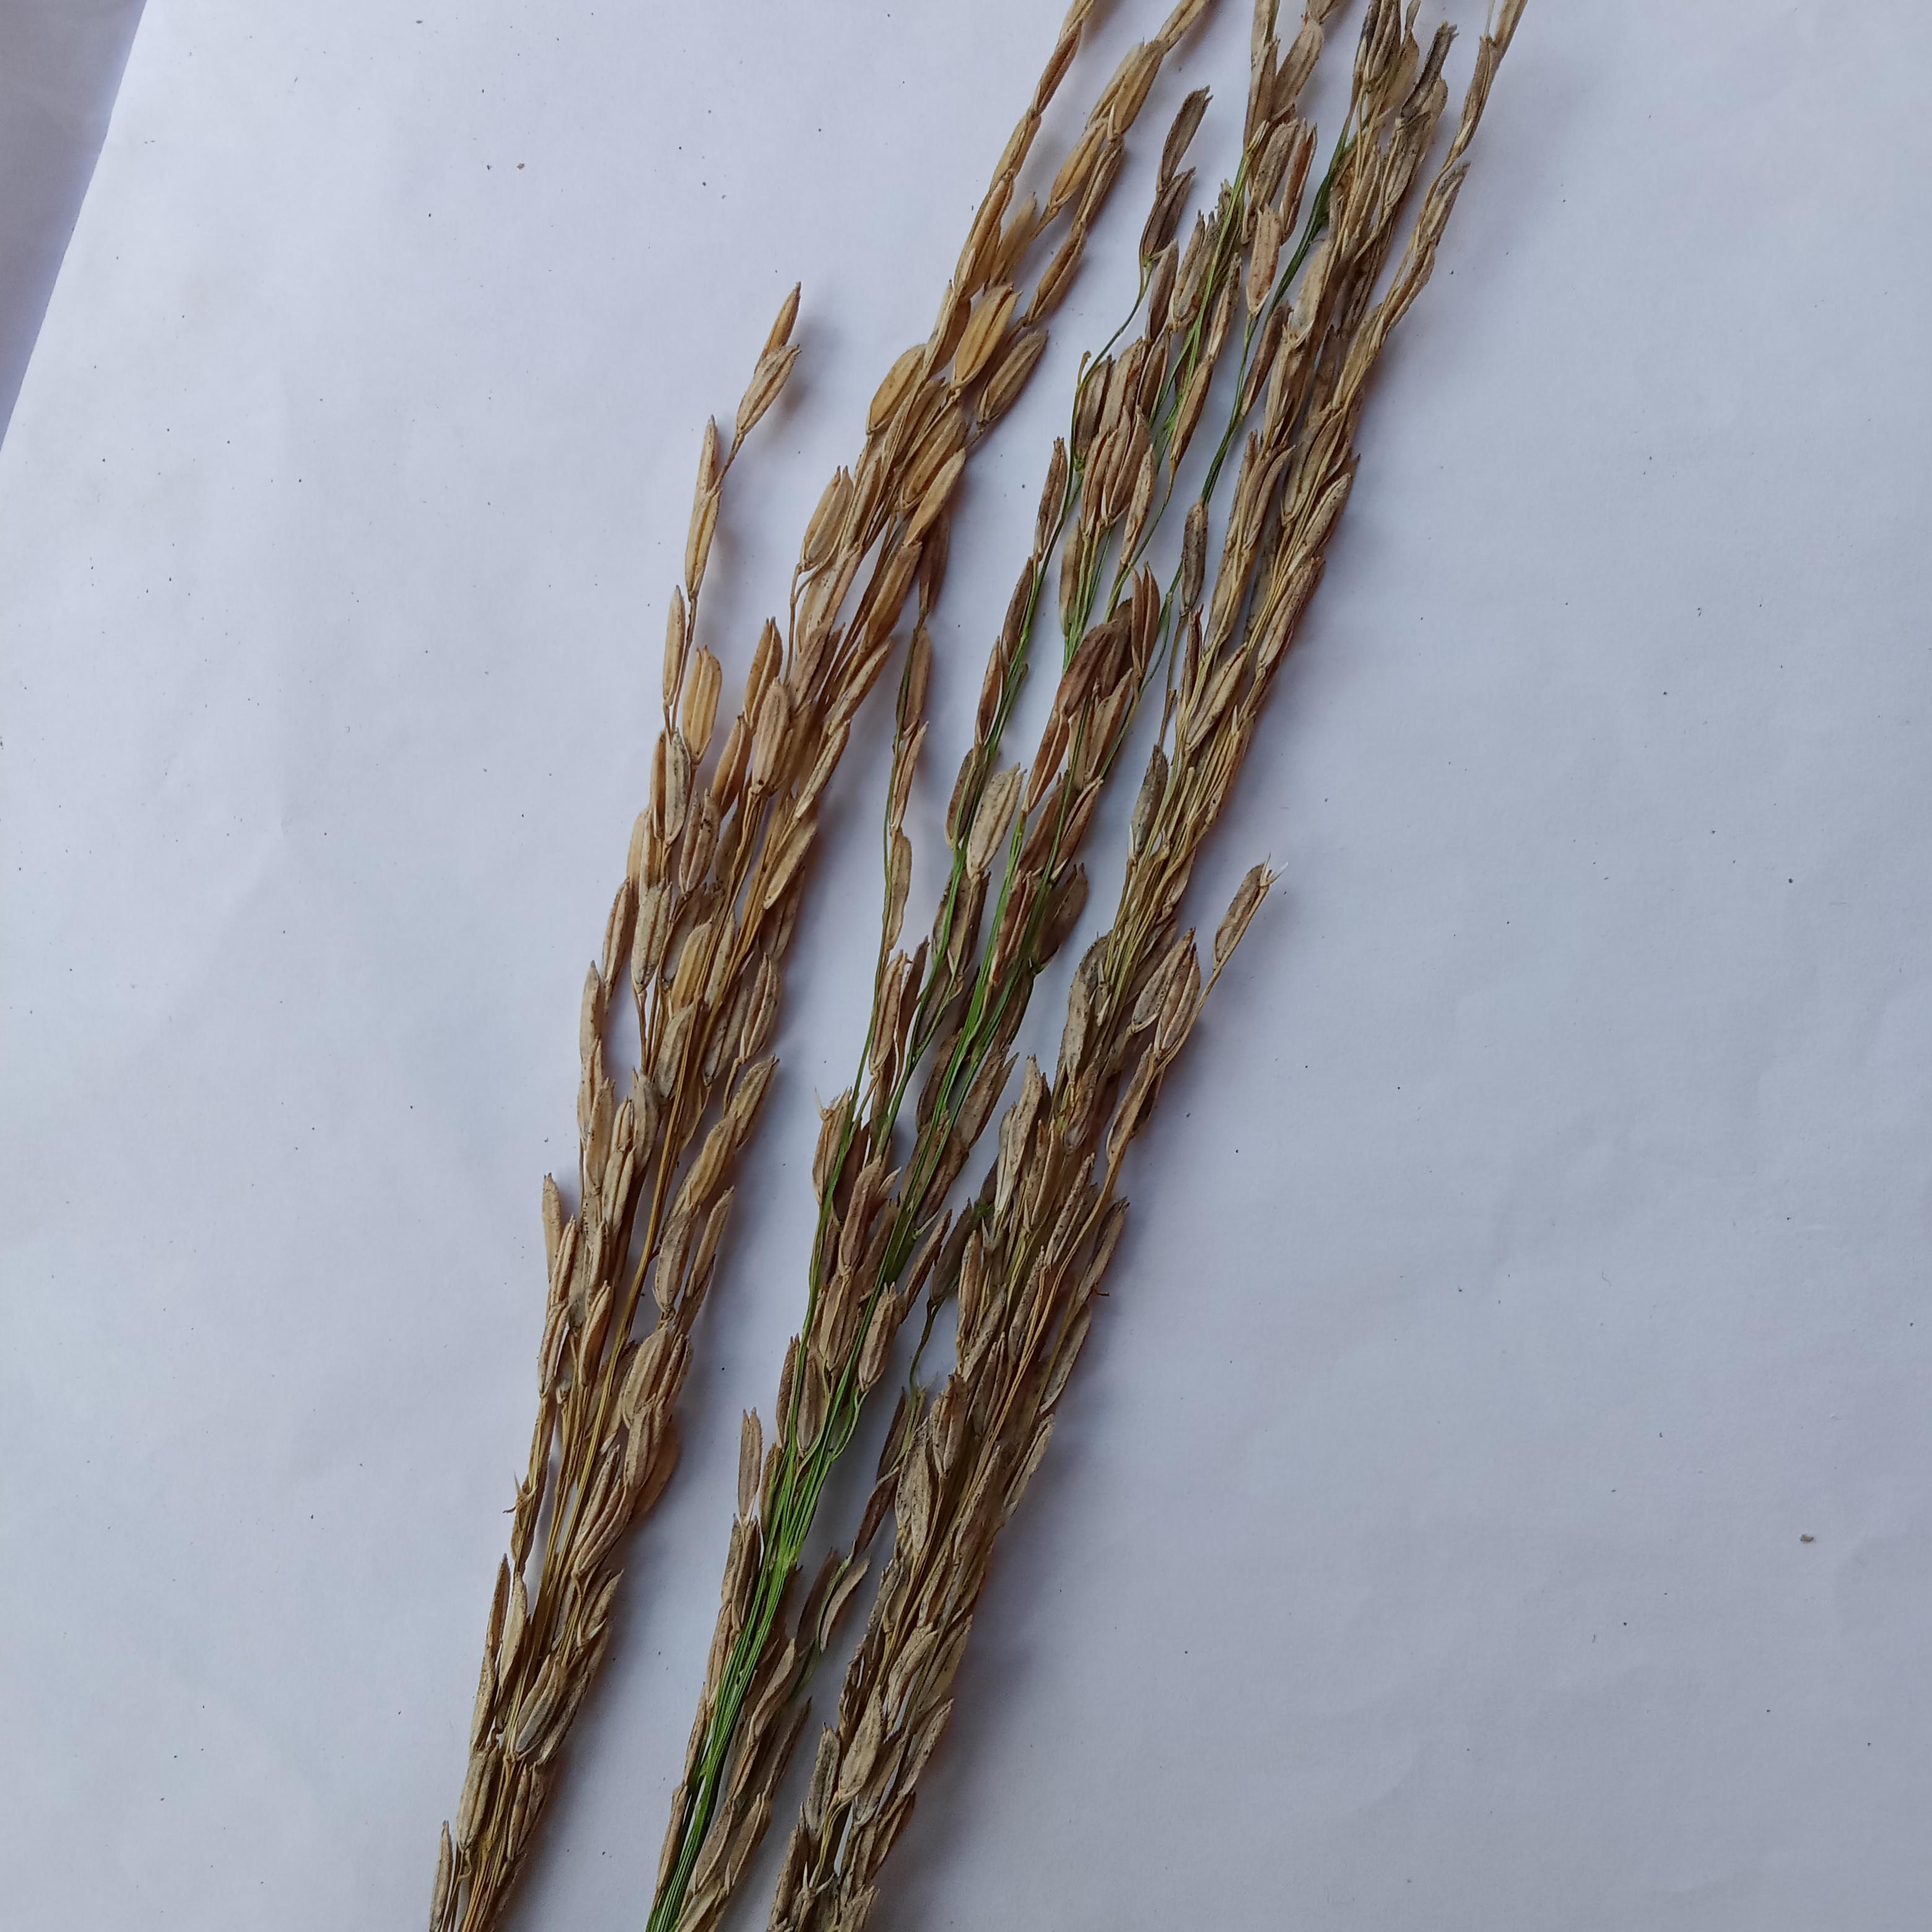
Label: Rice___Neck_Blast